The Adventures of Tarzan

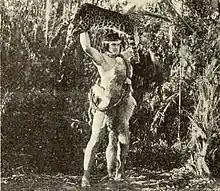
Tarzan holding a leopard's corpse over his head in "The Adventures of Tarzan"

This serial marked Elmo Lincoln's return to the part of Tarzan, whom he was the first to play, but it was also Lincoln's last time as the character. The serial was advertised as "Censor-proof." Nevertheless, censorship forced the previously bare-chested Lincoln to cover up and wear an over-the-shoulder-styled costume for this production. Louise Lorraine celebrated her sixteenth birthday during production. As advertised, "Joe Martin, famous screen ape, plays a leading part."